Colombian–Peruvian territorial dispute

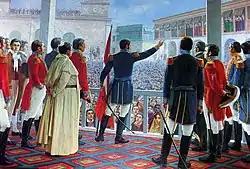
Painting of the Proclamation of the independence of Peru in 1821.

The formal independence of Guayaquil was declared on October 9, 1820, establishing the Free Province of Guayaquil and beginning the proclaimed state's independence campaign. Public opinion was divided into three: one part supported annexation to the Protectorate of Peru, another annexation to the Republic of Colombia, and another supported independence.